Lil Keed

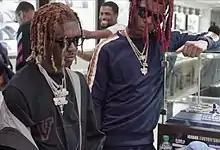
Lil Keed (right) alongside Lil Uzi Vert

On January 11, 2020, Keed announced his forthcoming second studio album "Trapped On Cleveland 3". On January 30, 2020, Keed's collaborative single "A-Team (You Ain't Safe)" along with Lil Yachty, Lil Gotit, and Zaytoven was released. It was the second single released off their forthcoming collaborative album "A-Team".